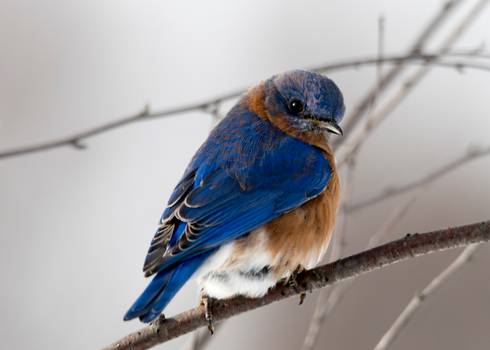
Label: No Watermark